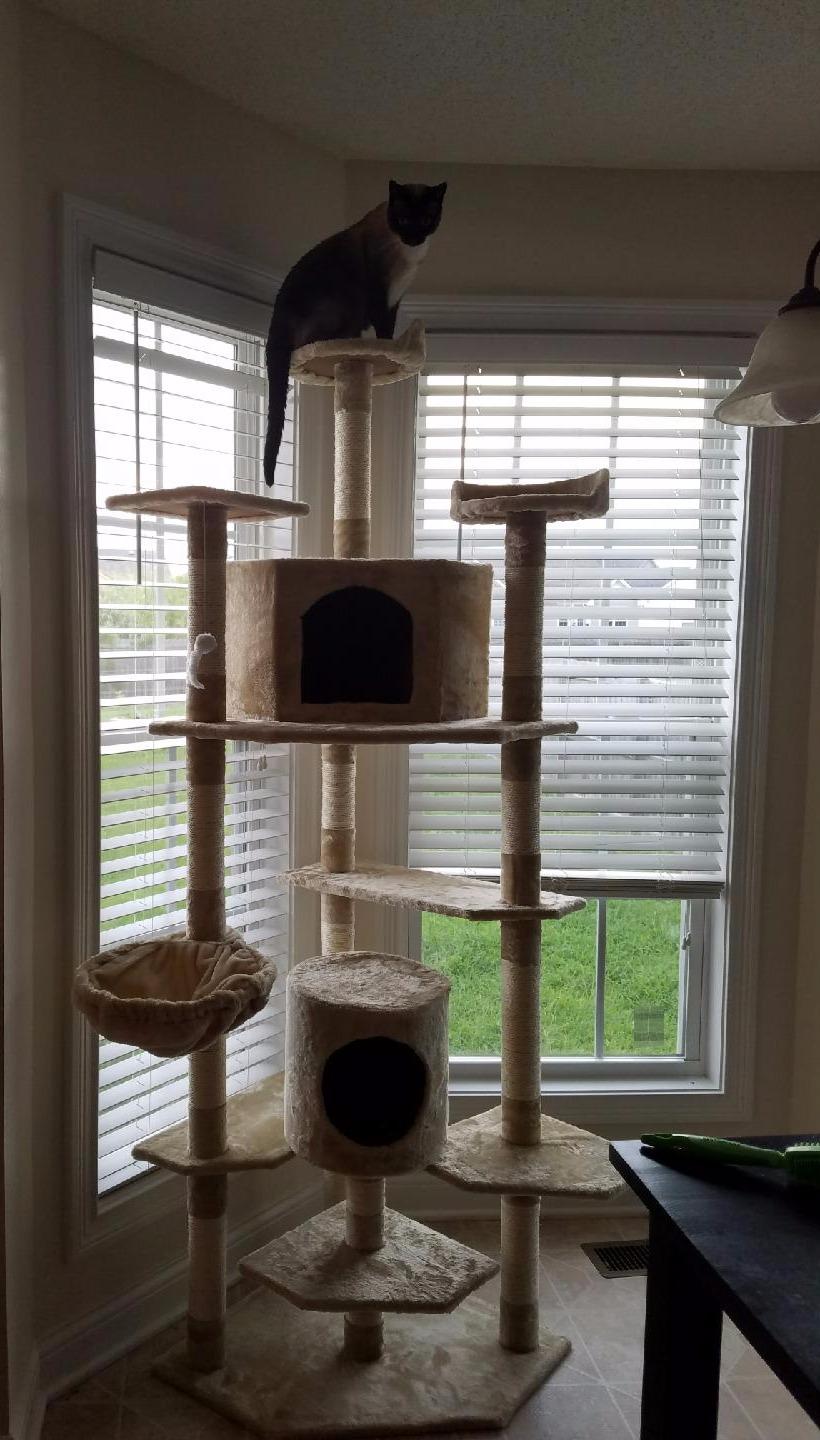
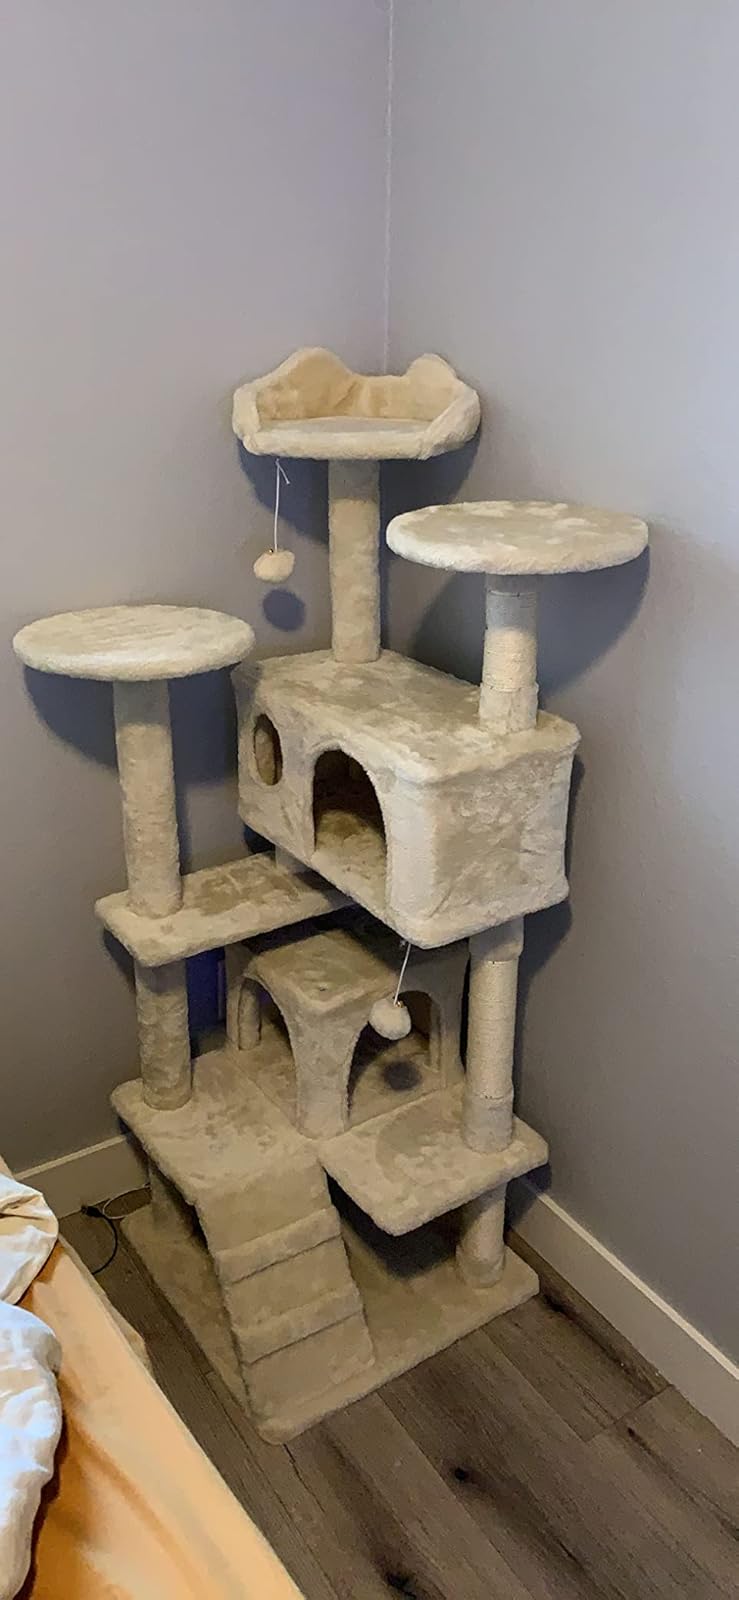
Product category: items_cat tree
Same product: no